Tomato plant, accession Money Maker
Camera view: horizontal (90 deg, fisheye); turntable rotation: 300 degrees
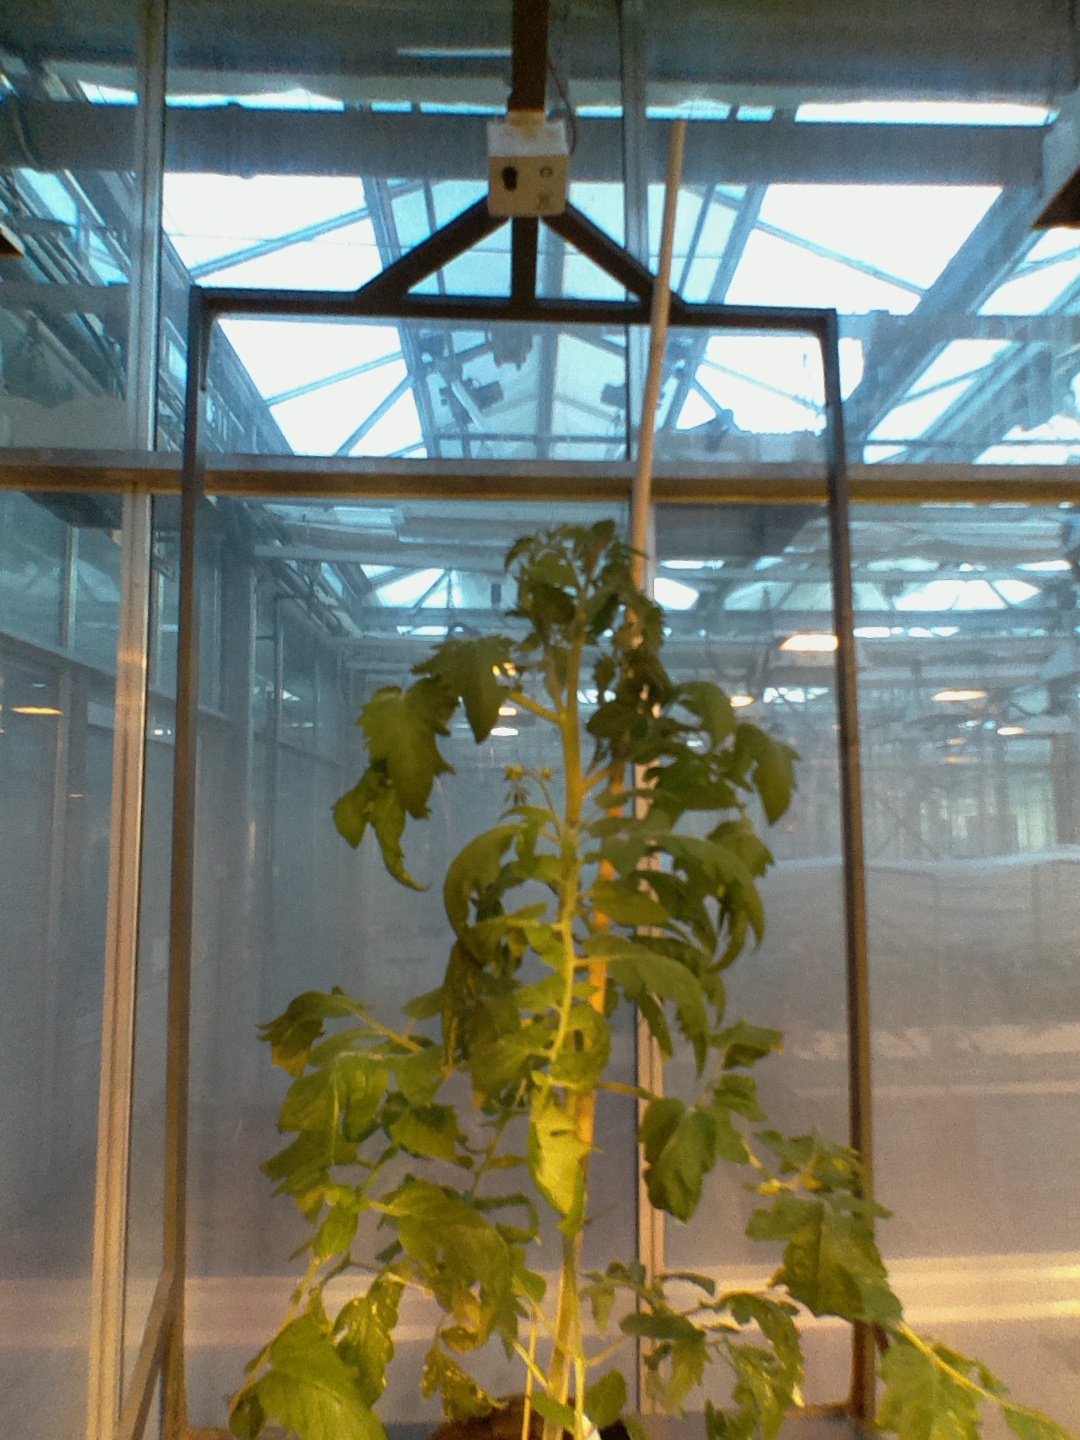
BBCH growth stage 62: 20%-30% of flowers open